Church of St. Lucy, Jurandvor

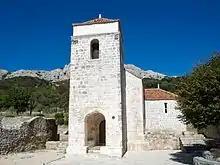
The Church of St. Lucy

The Church of St. Lucy in Jurandvor near Baška, Krk, Croatia is a Romanesque Catholic church from the year 1100 with two major medieval Croatian artifacts: the Baška Tablet, and a checkerboard-pattern carving on the bell tower that is suspected to be one of the first instances of the Croatian coat of arms.